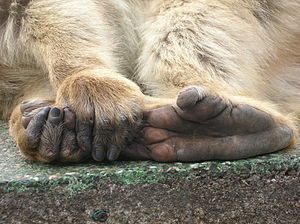
Berberabe / Udseende
Hænder og fødder på en berberabe.
Berberaben er en haleløs makakabe, der lever i skovene i Atlasbjergene i Algeriet og Marokko. Også på Gibraltar lever en lille bestand, men det er usikkert, om de er blevet indført af mennesker. Berberaben kaldes også gibraltaraben. Ud over mennesket er det den eneste primatart, der i dag lever vildt i Europa.